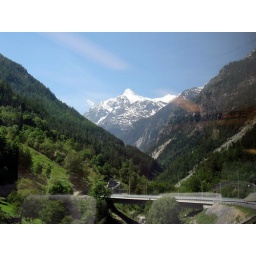
View of the mountains from the train early on in the trip.